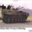
Label: tank